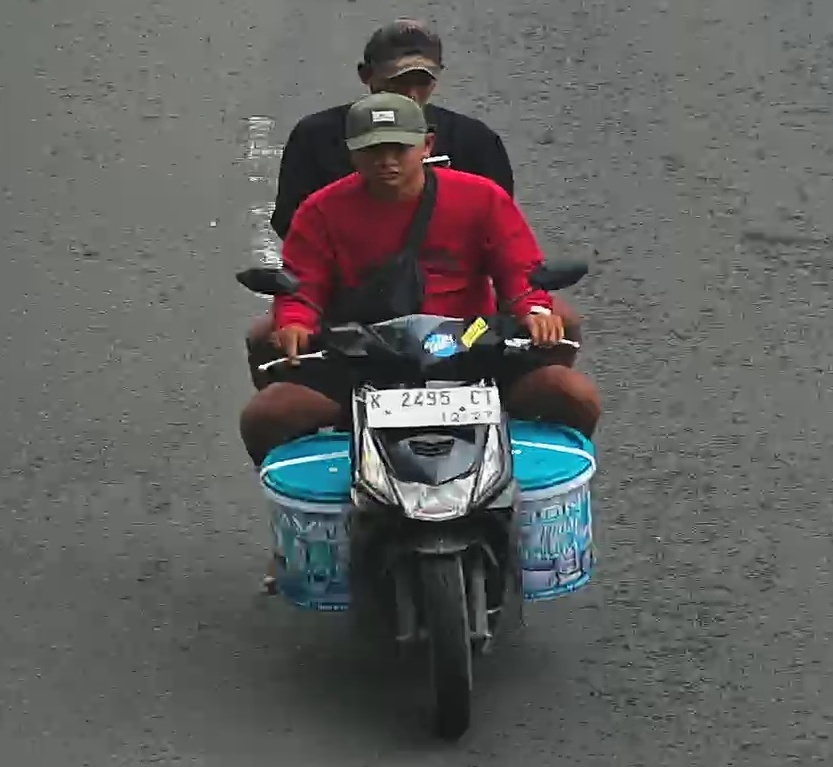
person-with-helmet: 0
person-without-helmet: 2